Jouy-en-Argonne

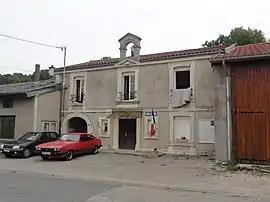
The town hall in Jouy-en-Argonne

Jouy-en-Argonne (literally "Jouy in Argonne") is a commune in the Meuse department in Grand Est in north-eastern France.